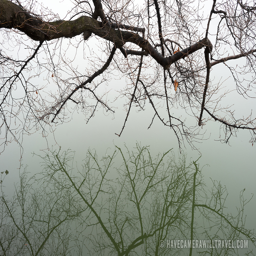
the famous cherry trees lining the edge on a cold , foggy winter 's day .